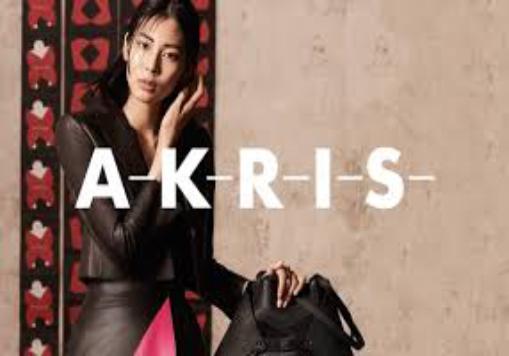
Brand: Akris
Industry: Clothes